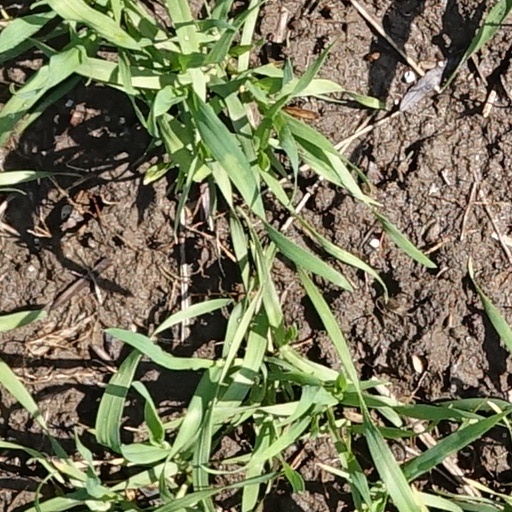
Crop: wheat